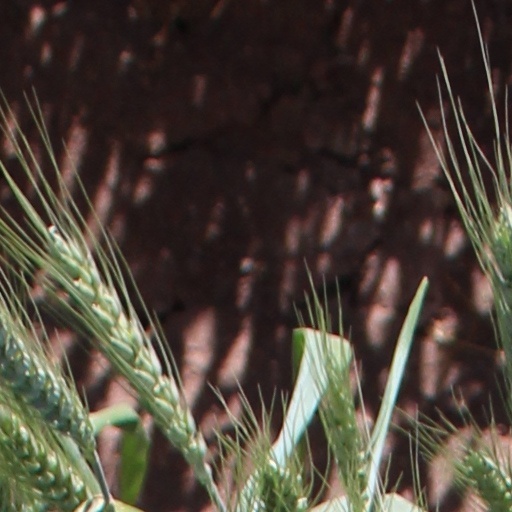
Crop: wheat